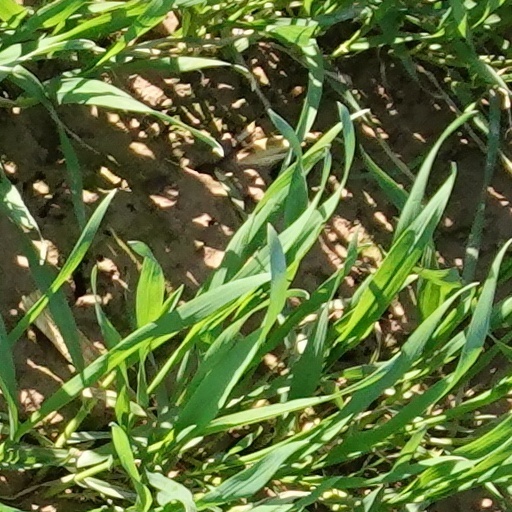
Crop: wheat